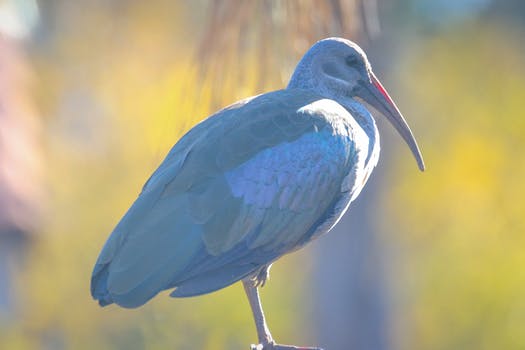
Label: No Watermark